FC Chernihiv

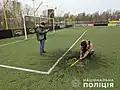
Chernihiv Arena in Chernihiv

In September 2024, a new important investment was done by the management of the club with the construction of a new full-size artificial field with a modern and high-quality coating at Chernihiv Arena. FC Chernihiv reached the third preliminary round of the 2024–25 Ukrainian Cup. On 12 August the club lost against Viktoriya Sumy 0–1 and was knocked out of the competition. In the first match of the league, the club started well, winning the first match 8–2 against Metalist 1925-2 Kharkiv During the winter market, the management, in order to reinforce the club and bring it to the top positions in the league, released some players, in particular Kyrylo Kryvoborodenko, who had played for the club for 11 years. The club signed few experienced players including Dmytro Kulyk, Yehor Shalfeyev and Yehor Kartushov. On April 19, 2025, the club returns to the Chernihiv Arena after more than three years in a match against Nyva Vinnytsia for the Ukrainian Second League.